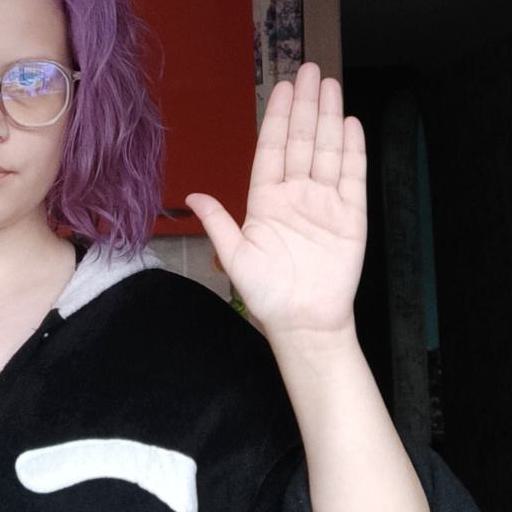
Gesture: stop